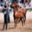
Label: horse